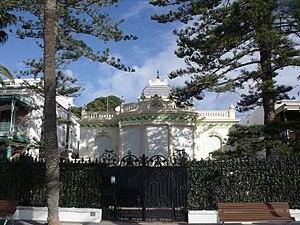
Benicàssim, en valencien, ou Benicasim, en castillan, est une commune d'Espagne de la province de Castellón dans la Communauté valencienne. Elle est située dans la comarque de Plana Alta et dans la zone à prédominance linguistique valencienne.